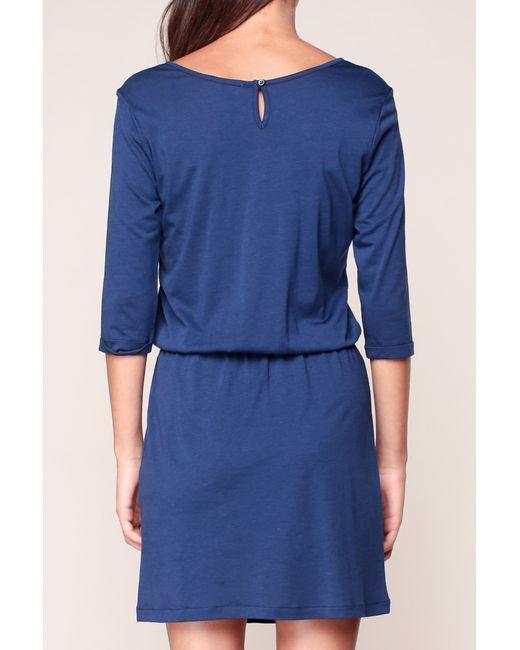
Ein blaues Mini-Kleid aus weicher Baumwolle mit einem Knopf, lässig oder täglich